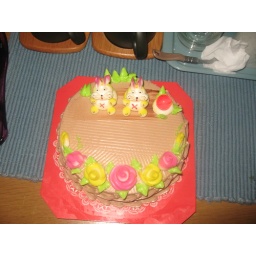
we didnt have the bday boy around but enjoyed his cake